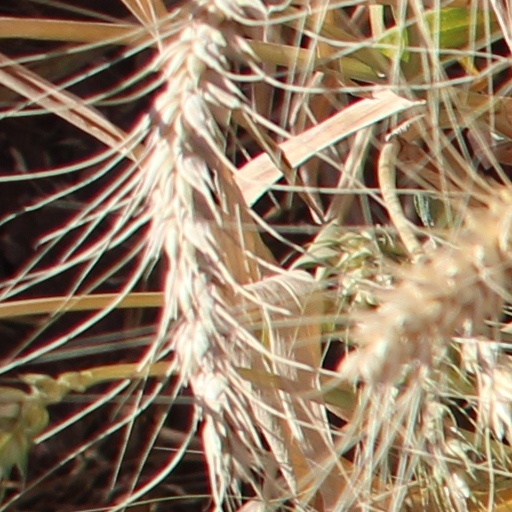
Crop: wheat